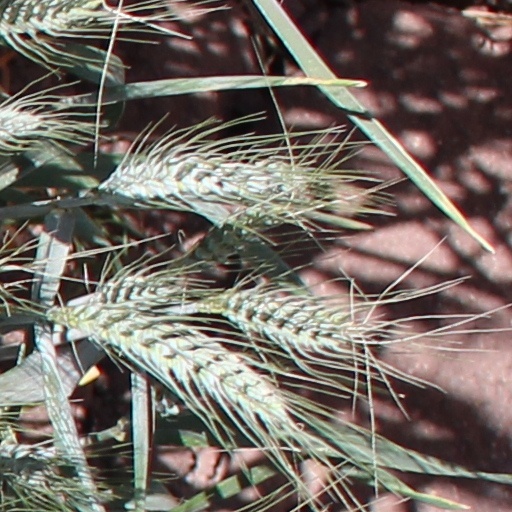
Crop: wheat